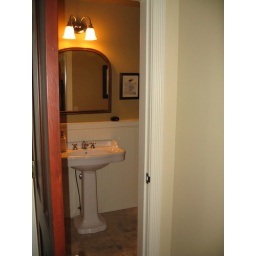
main floor half bath near entry (just beyond coat closet)